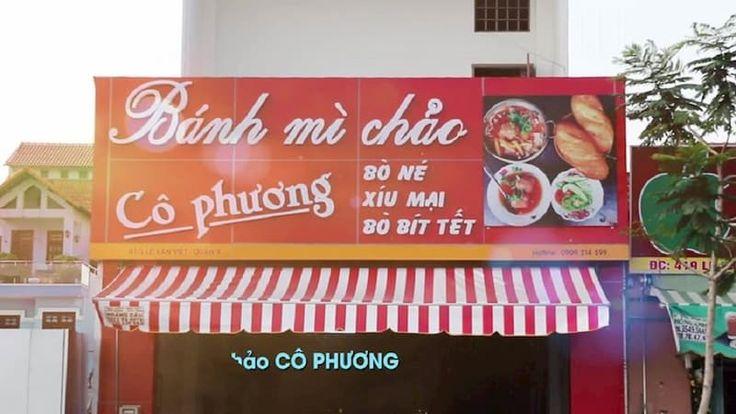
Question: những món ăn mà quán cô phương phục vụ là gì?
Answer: quán cô phương phục vụ những món như bò né, xíu mại, bò bít tết